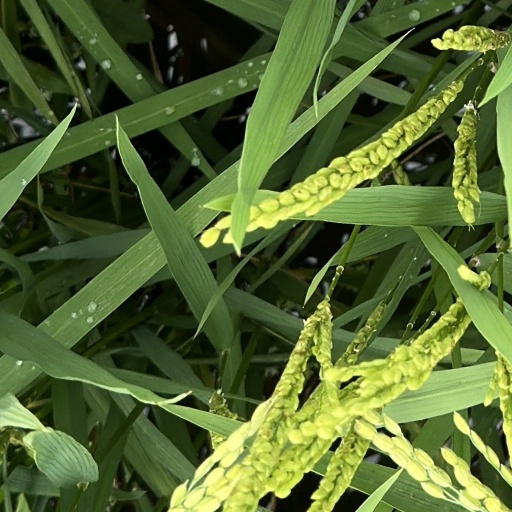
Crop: rice